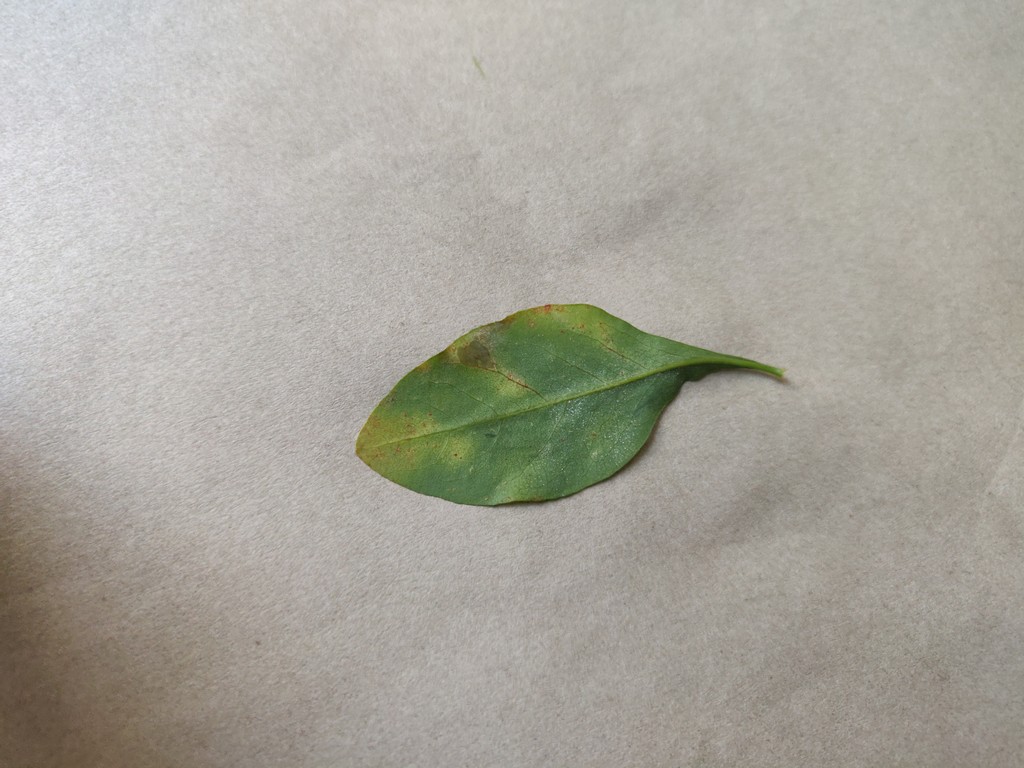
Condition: Unhealthy
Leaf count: single
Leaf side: back